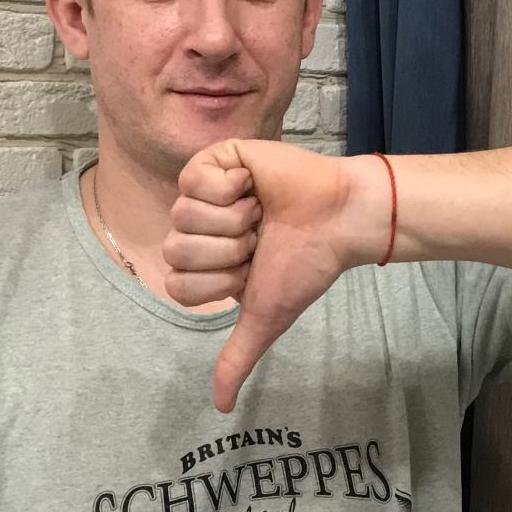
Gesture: dislike